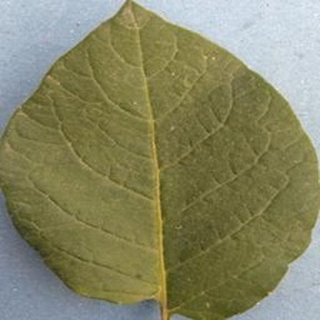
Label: healthy_potato